William Morgan (architect)

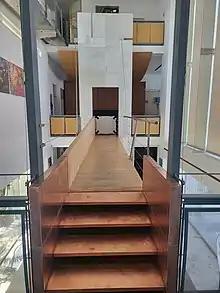
Ormond Beach House

William Newton Morgan, Sr. (December 14, 1930 – January 18, 2016) was an American architect and author, based in Jacksonville, Florida.